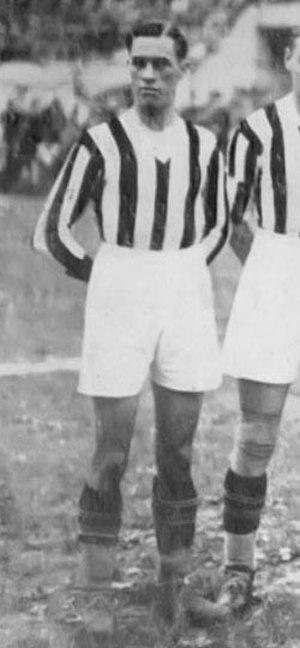
Oreste Barale, plus connu sous le nom de Barale III, était un joueur et entraîneur de football italien.